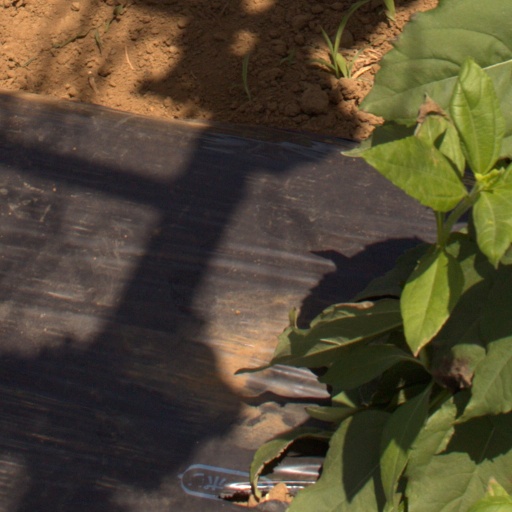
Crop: Jerusalem artichoke